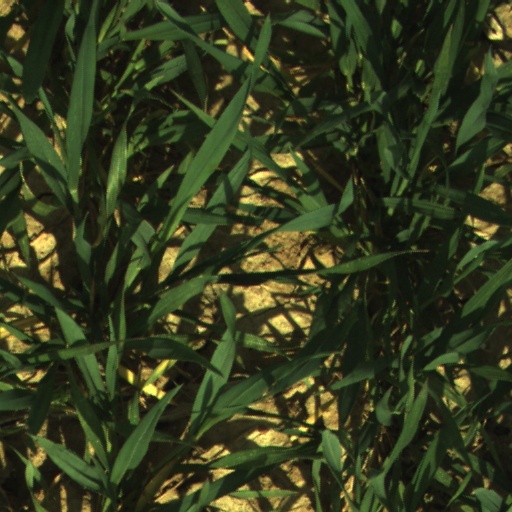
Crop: wheat